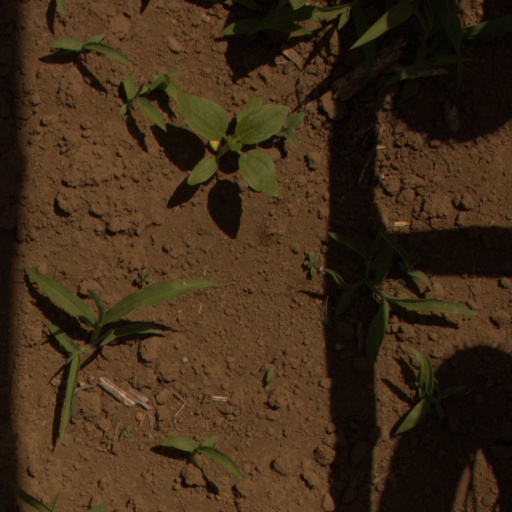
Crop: Jerusalem artichoke